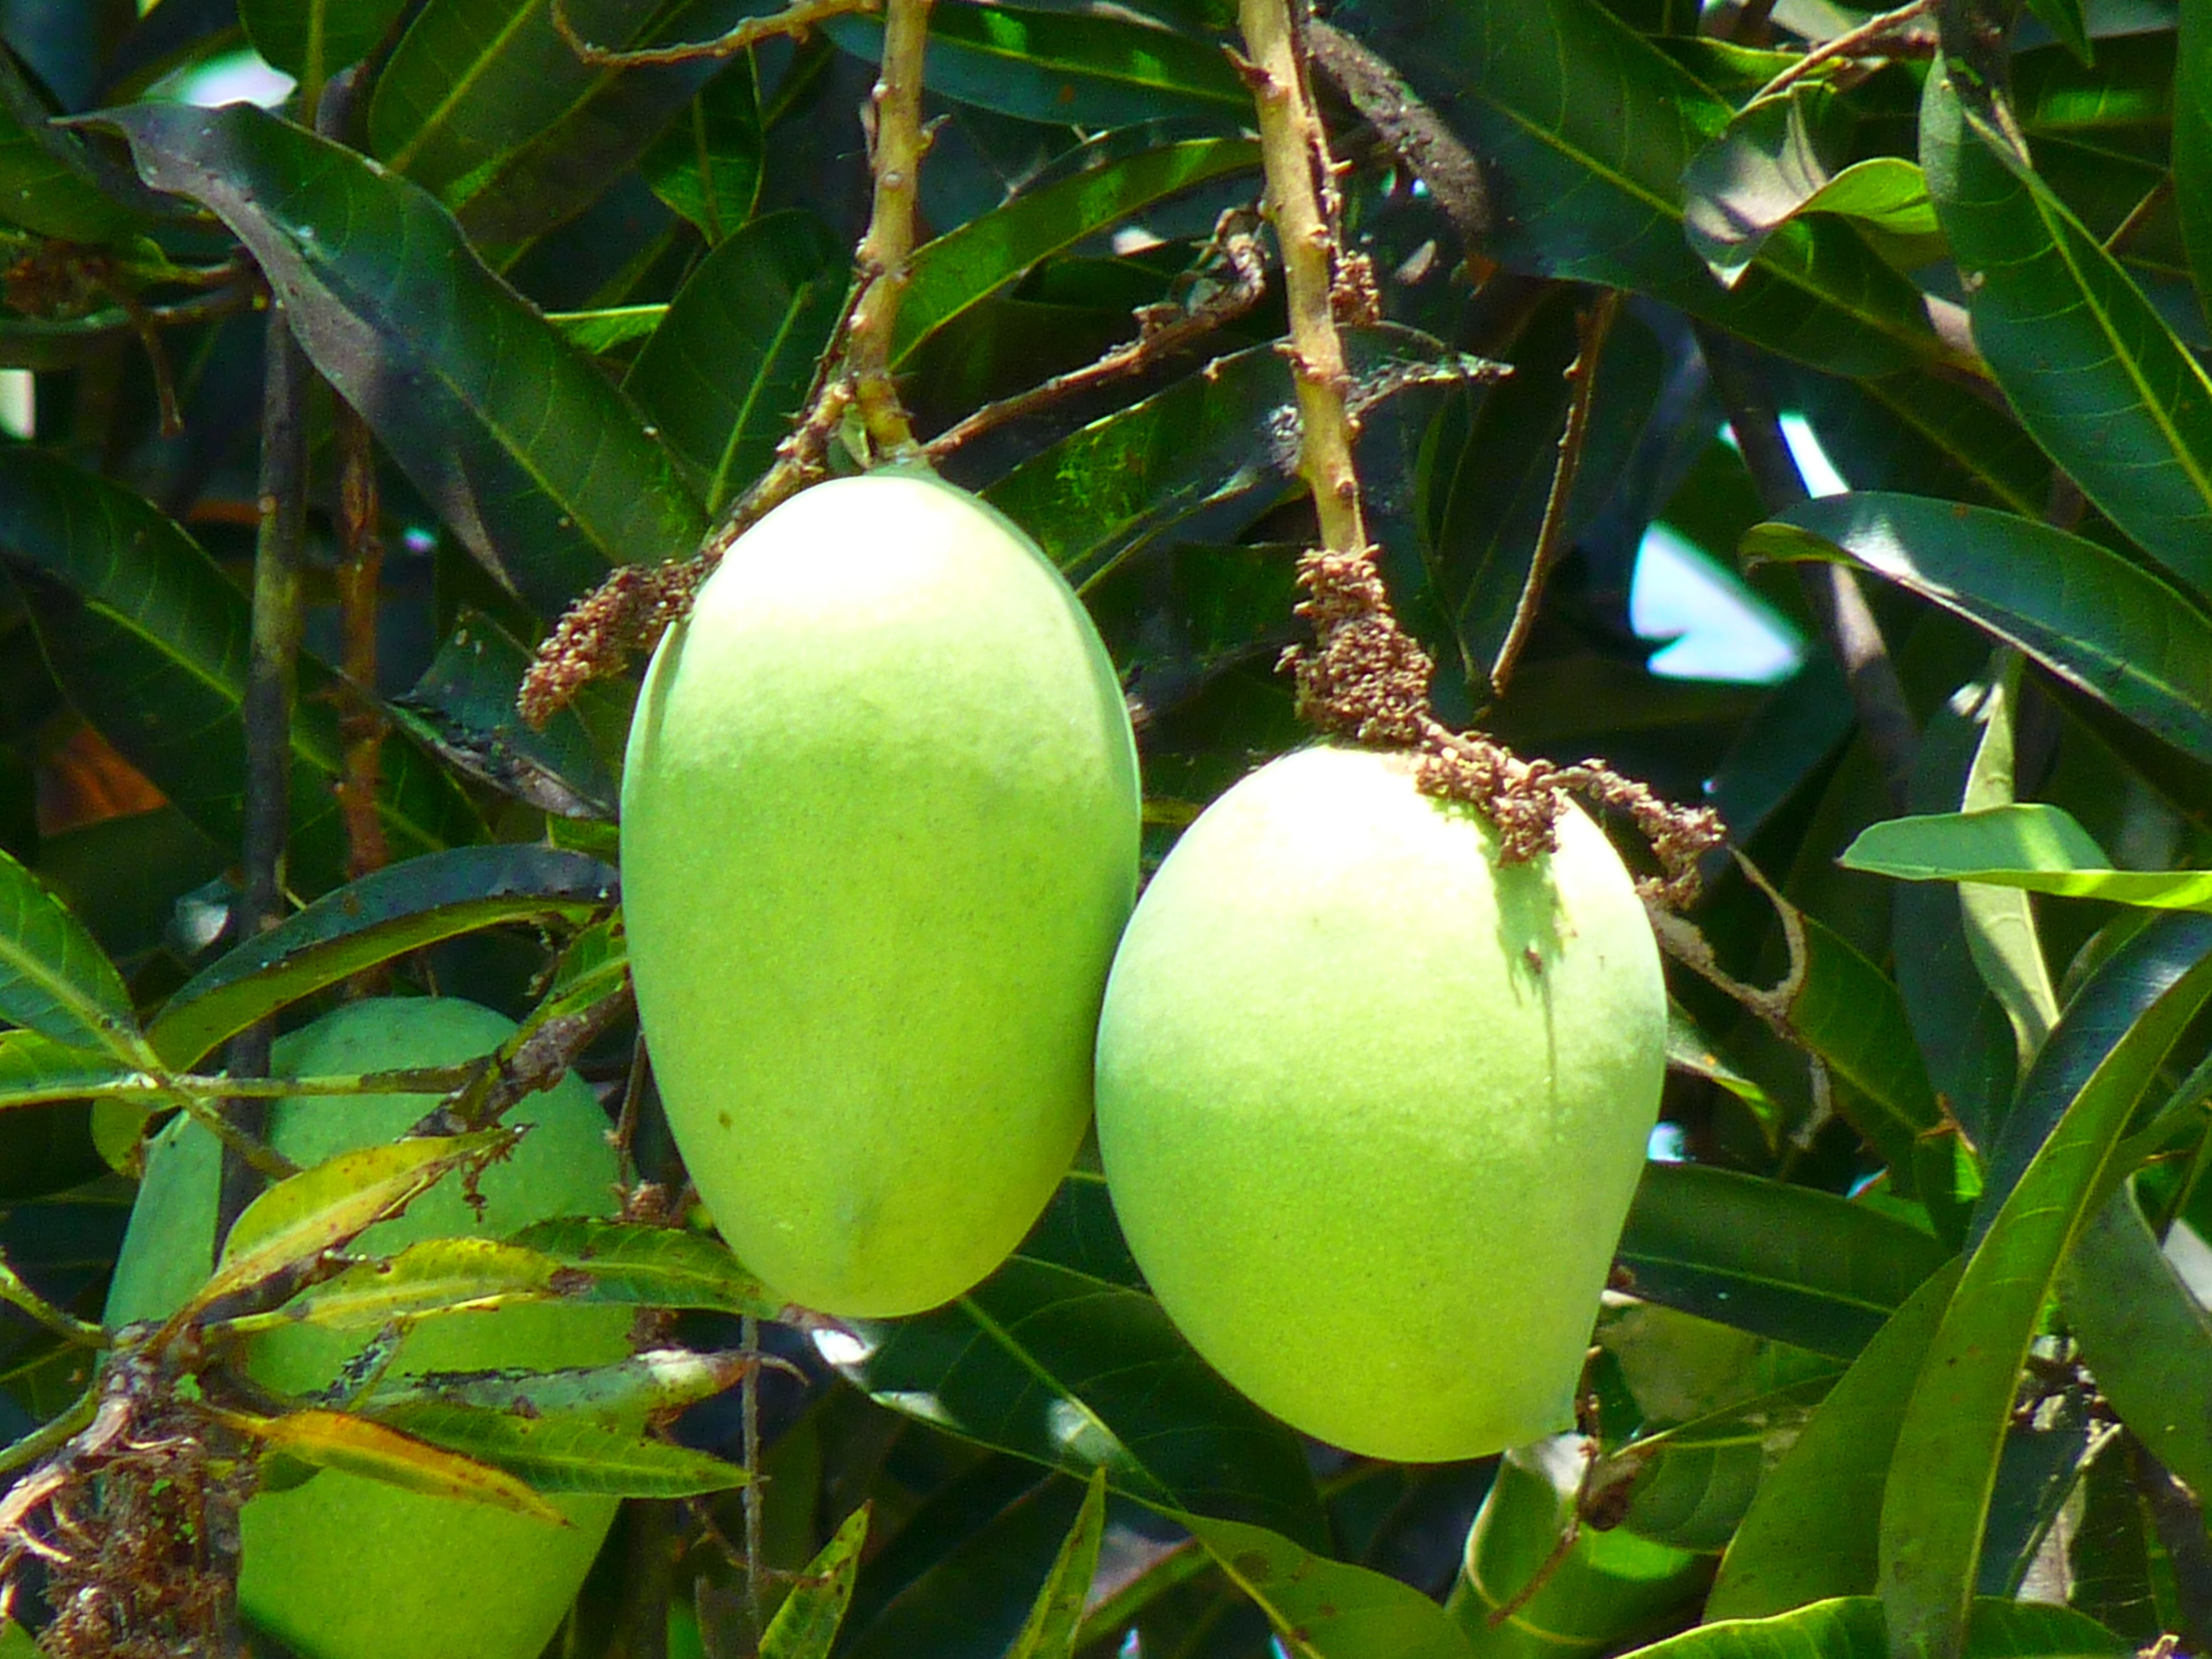
tree, branch, plant, fruit, flower, food, green, produce, juicy, flora, delicious, coconut, mango, exotic, citrus, flowering plant, green mango, land plant, arecales